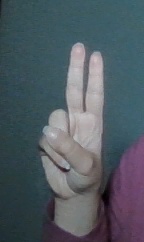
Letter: taa